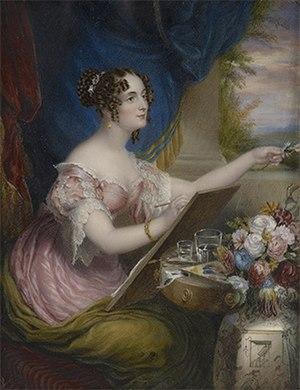
Le lieutenant-général sir Hercules Robert Pakenham KCB est un officier de l'armée britannique qui sert d'aide de camp à Guillaume IV du Royaume-Uni.